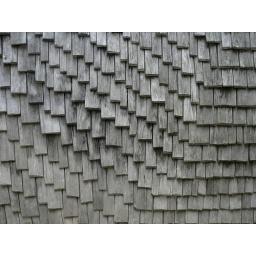
wooden shingles at the castle in salzburg